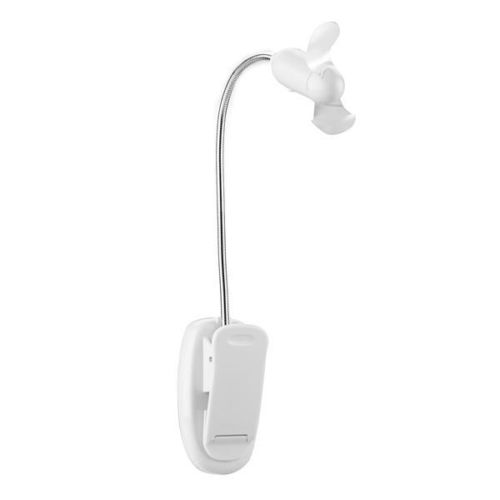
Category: fan